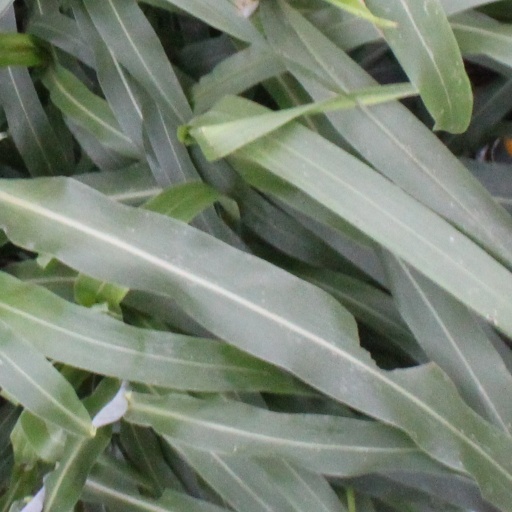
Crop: sorghum